History of Harrisburg, Pennsylvania

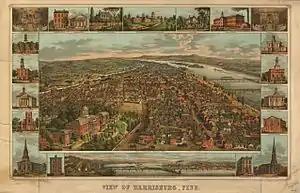
1855 map of Harrisburg

During the first part of the 19th century, Harrisburg was an important stopping place along the Underground Railroad, as escaped slaves would be transported across the Susquehanna River and were often fed and given supplies before they headed north towards Canada. The assembling of the Harrisburg Convention in 1827 led to the passage of the highly protective tariff bill of 1828. In 1839, the Harrison-Tyler ticket was nominated at Harrisburg. By the 1830s, Harrisburg had become part of the Pennsylvania canal system and an important railroad center as well, with Steel and iron the dominant industries. People from the rest of the nation were added to the original German settlers, along with immigrants from throughout the rest of the Old World, especially Scots-Irish, Welsh, French, and Huguenots. Because farming was still the predominant industry, Harrisburg did not develop in the arts, music, and science, unlike Philadelphia. In 1860, Harrisburg was chartered as a city.